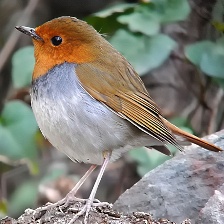
Species: JAPANESE ROBIN
Scientific name: ERITHACUS AKAHIGE
ImageNet parent category: robin